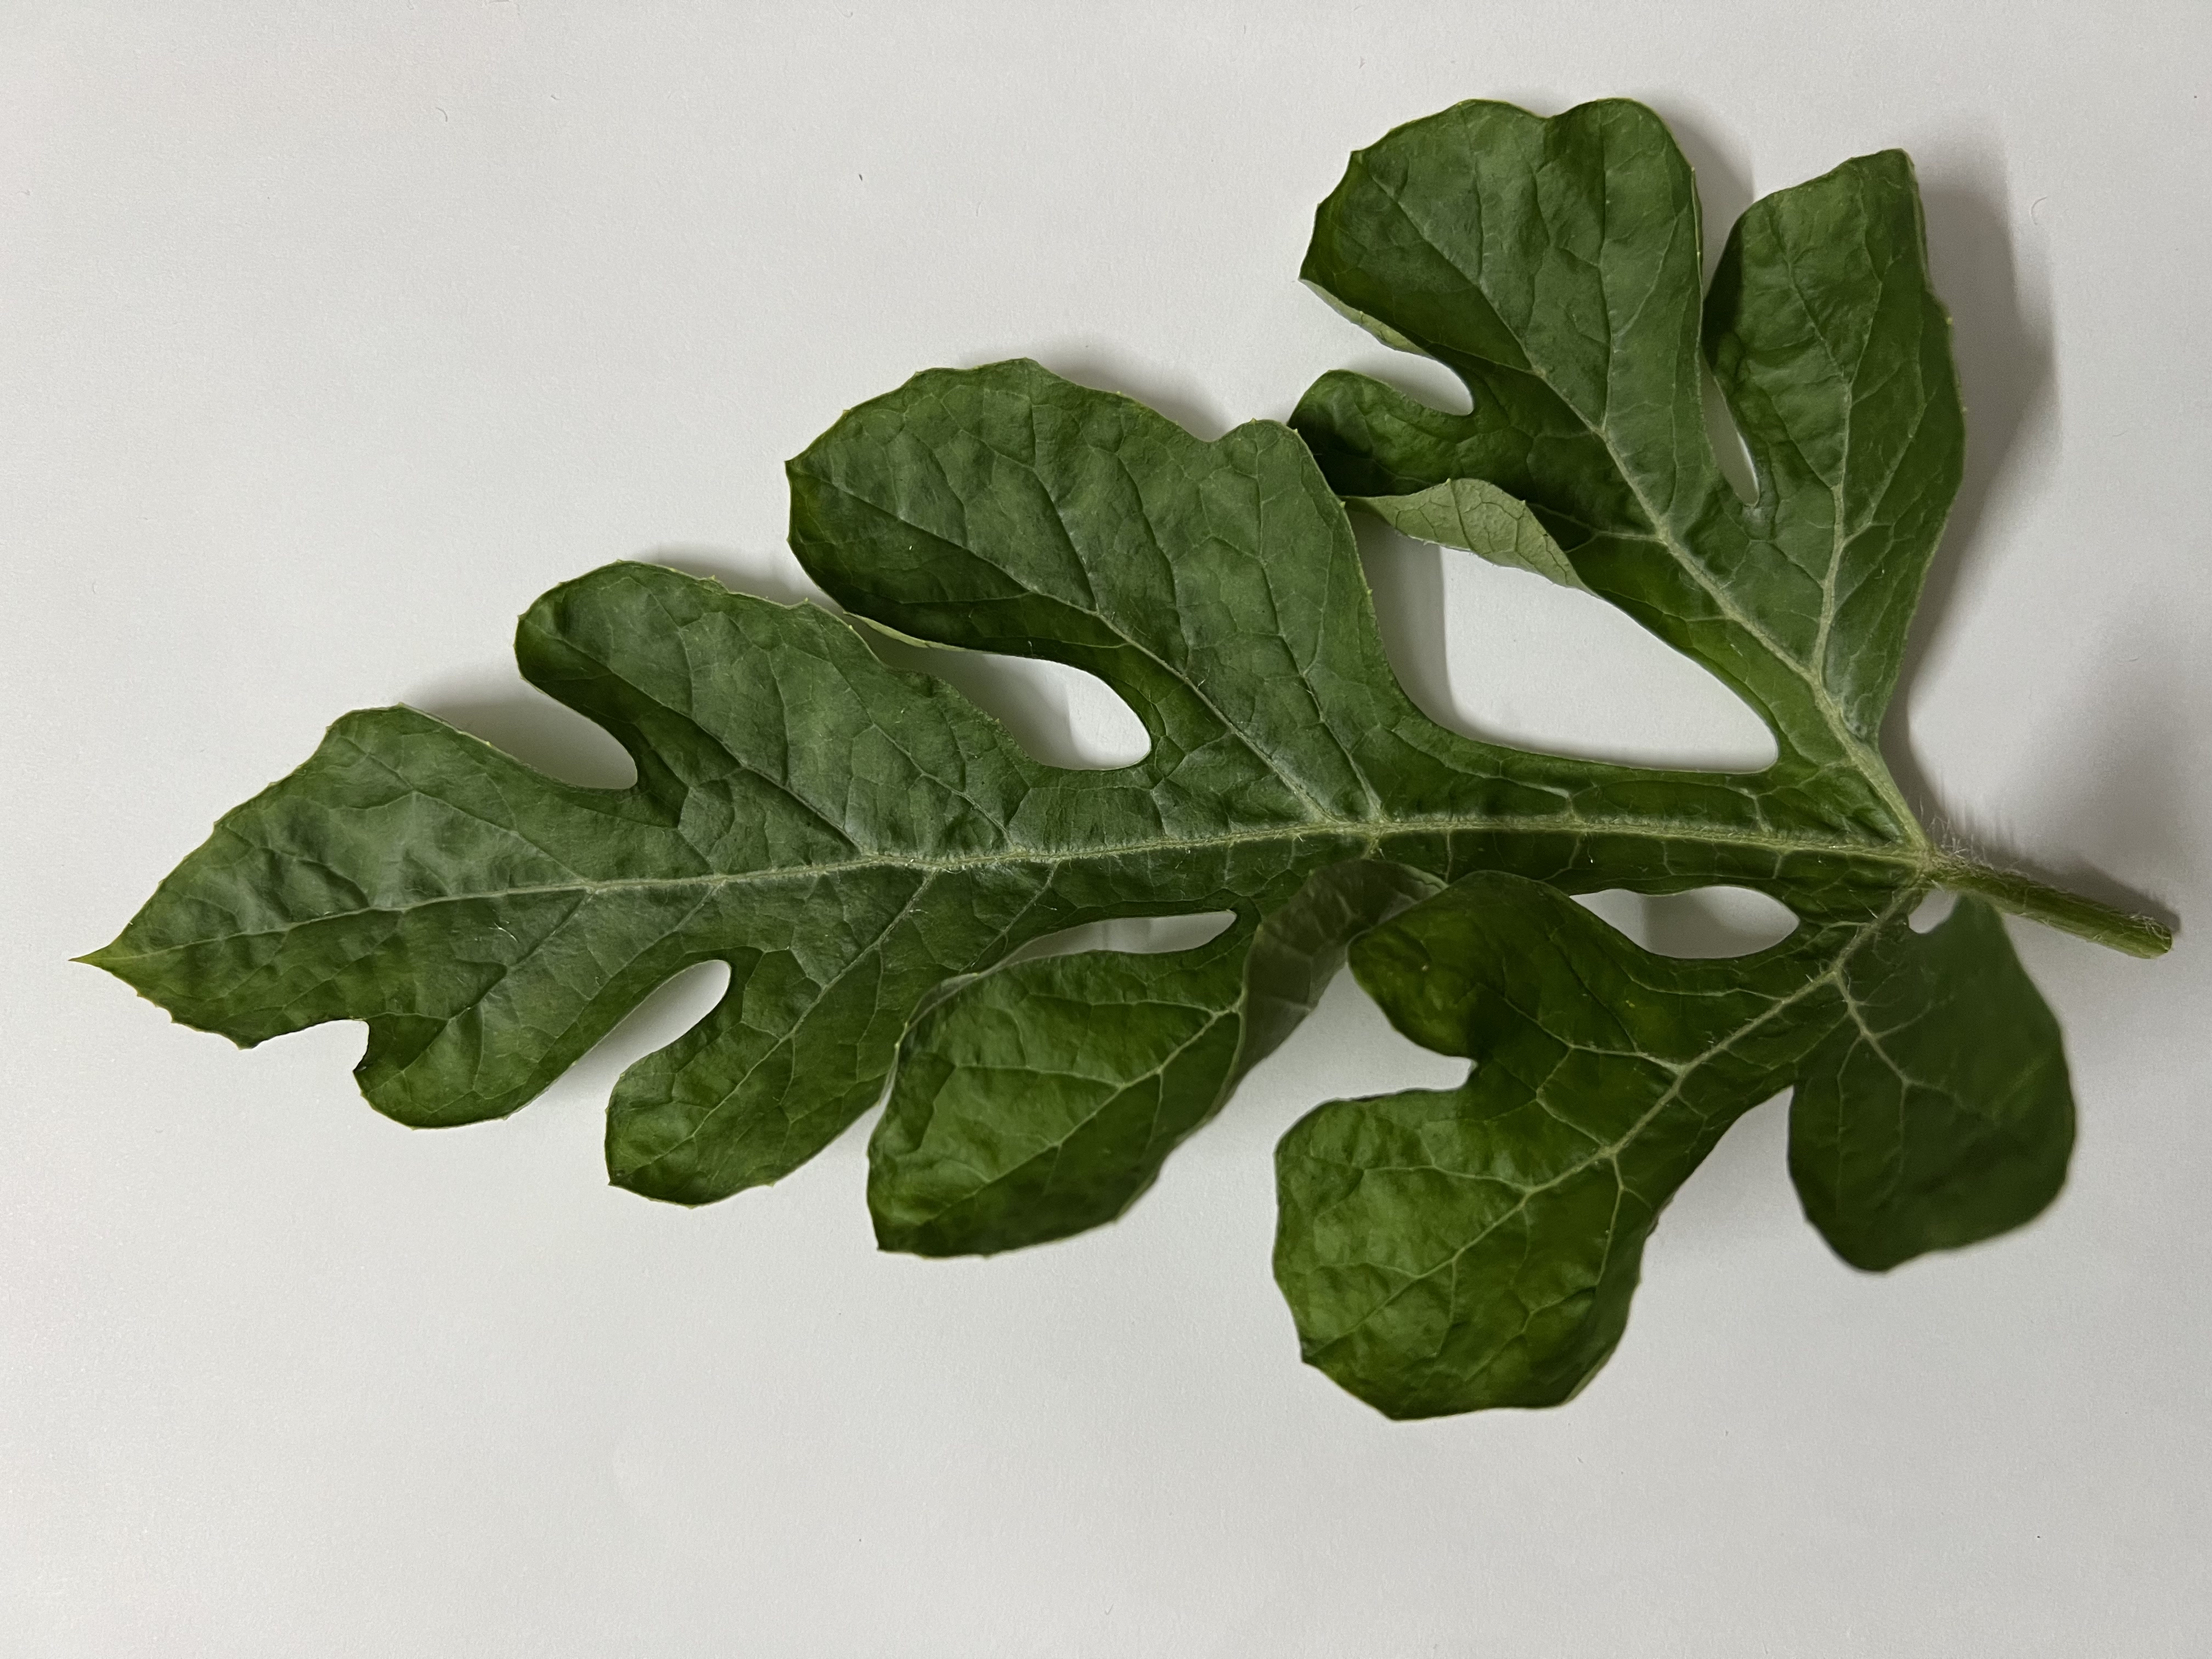
Label: Healthy